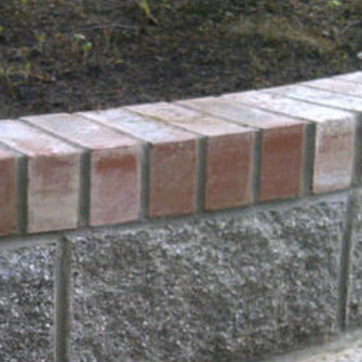
Material: brick